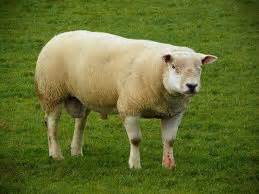
Label: sheep